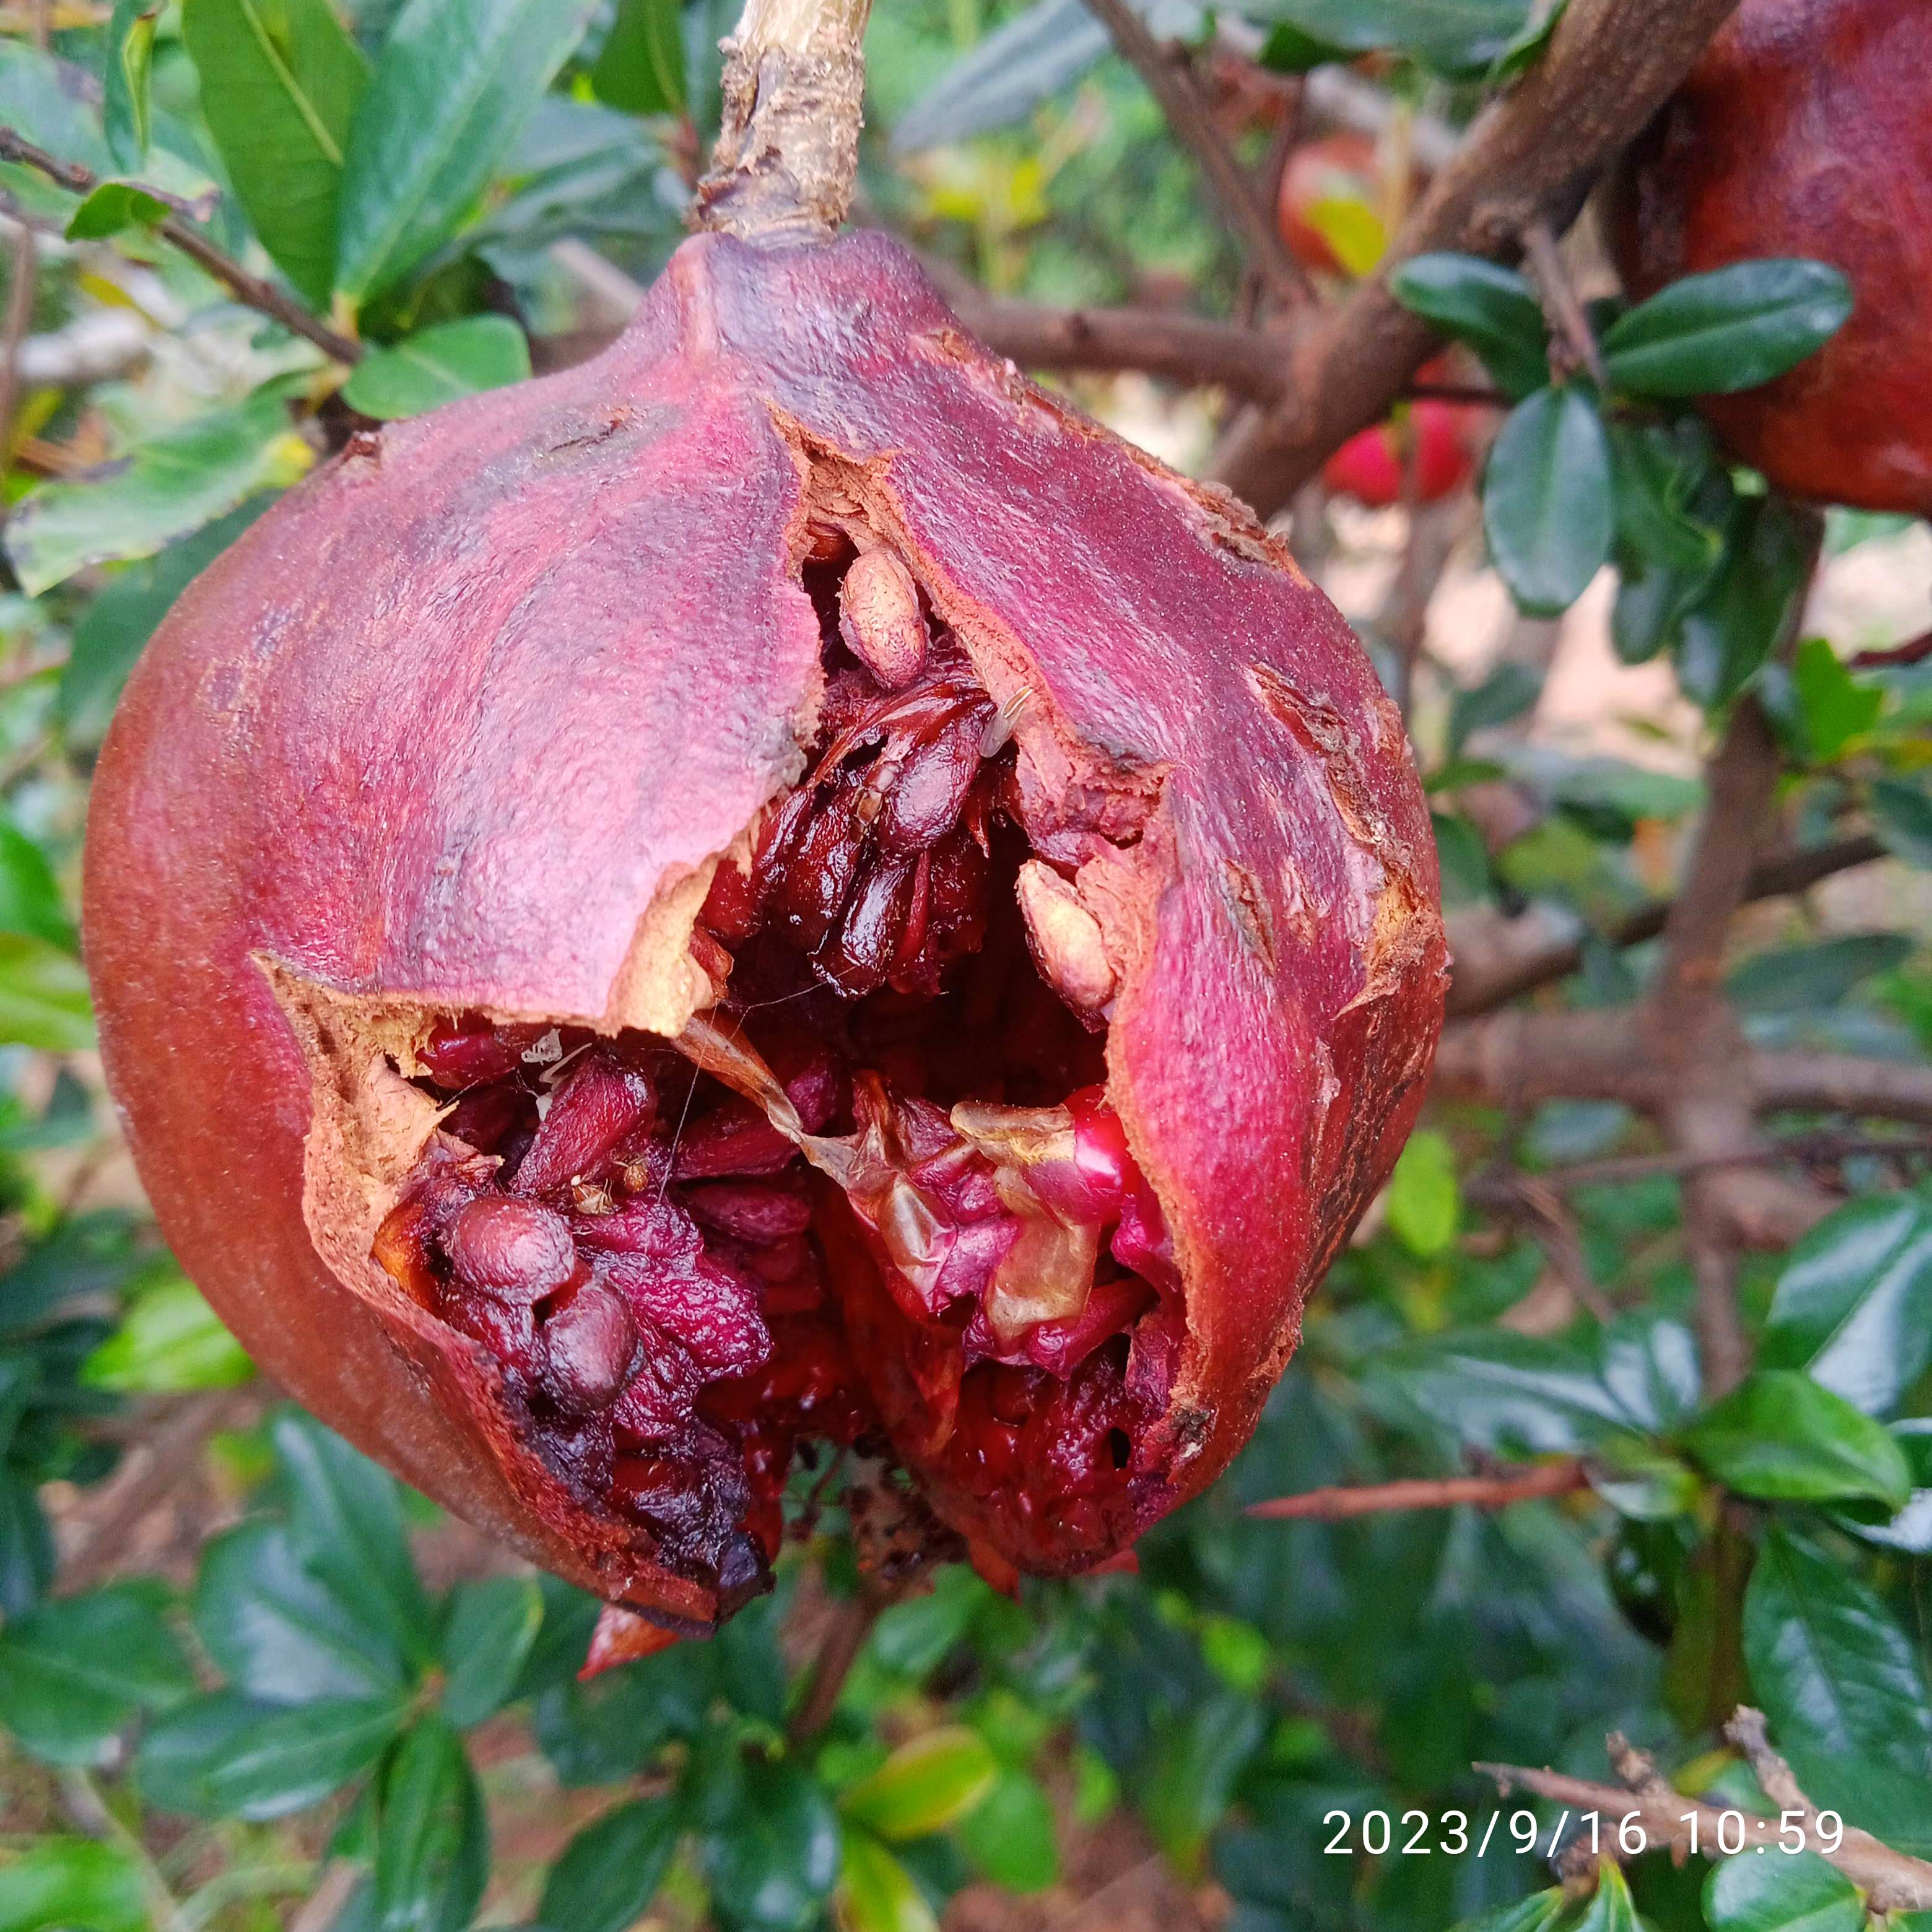
Label: Bacterial_Blight